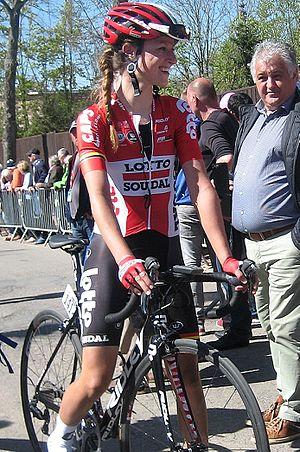
La Saison 2017 de l'équipe cycliste féminine Lotto Soudal Ladies est la douzième de la formation. L'effectif est profondément remanié. Les recrues sont Anna Kiesenhofer, Annelies Dom, Kaat Van der Meulen, Trine Schmidt et Puck Moonen. Le principal départ est celui de l'Allemande Claudia Lichtenberg. Lieselot Decroix, Willeke Knol, Emma Pooley, Anouk Rijff, Anisha Vekemans, Sofie De Vuyst et Susanna Zorzi ne font plus non plus partie de l'équipe.
Jessie Daams, née le 28 mai 1990 à Neerpelt, est une coureuse cycliste belge, membre de l'équipe Lotto Soudal. Elle est championne d'Europe espoirs de poursuite par équipes en 2010 avec Jolien D'Hoore et Kelly Druyts. Elle a également remporté avec ces dernières le championnat de Belgique de cette discipline en 2009.
La Saison 2016 de l'équipe cycliste féminine Lotto Soudal Ladies est la onzième de la formation. La principale recrue de l'équipe est l'Allemande Claudia Lichtenberg. La championne de France 2013 Élise Delzenne rejoint également la formation. Parmi les départs, la leader de la saison précédente Elena Cecchini ainsi que la grimpeuse australienne Carlee Taylor quittent l'équipe.